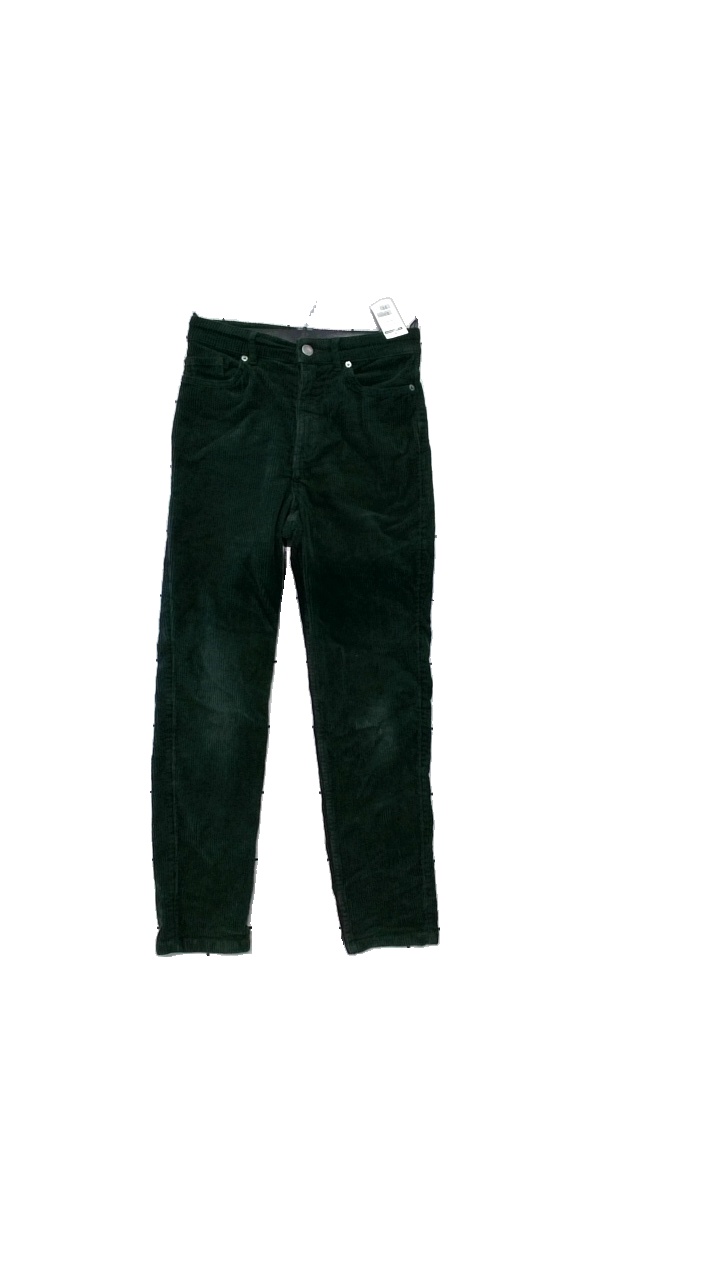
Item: Trousers (Ladies)
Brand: Monki
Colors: Green
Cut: Regular
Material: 98% cotton, 2% elastane
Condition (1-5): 4
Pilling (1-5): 3
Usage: Reuse
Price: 50-100